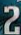
Number: 2